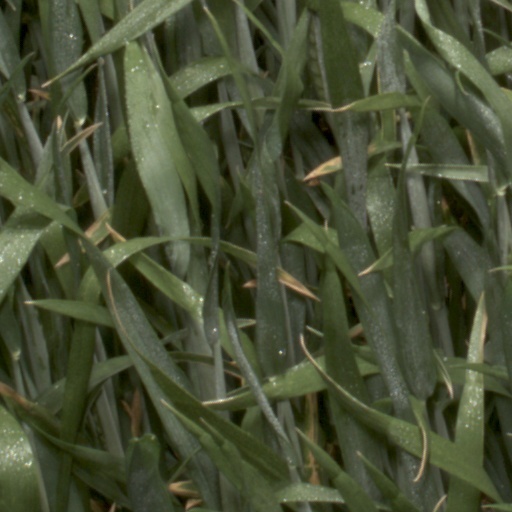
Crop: wheat